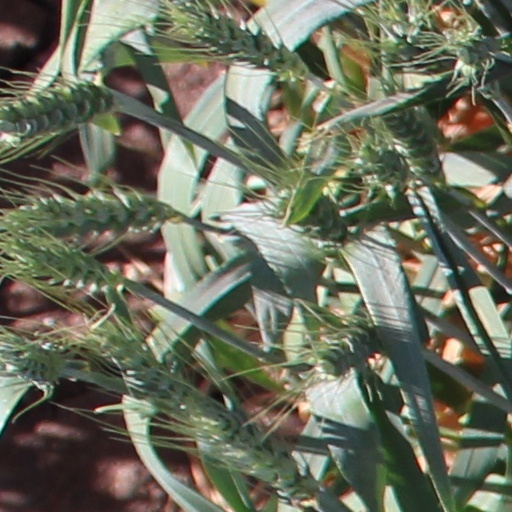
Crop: wheat